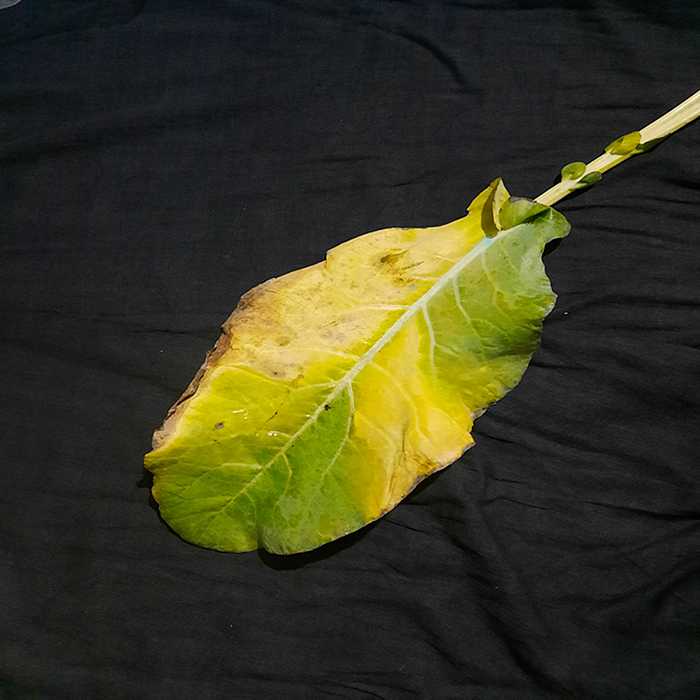
Plant: Cauliflower
Label: Black Rot